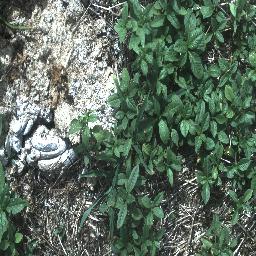
Label: negative